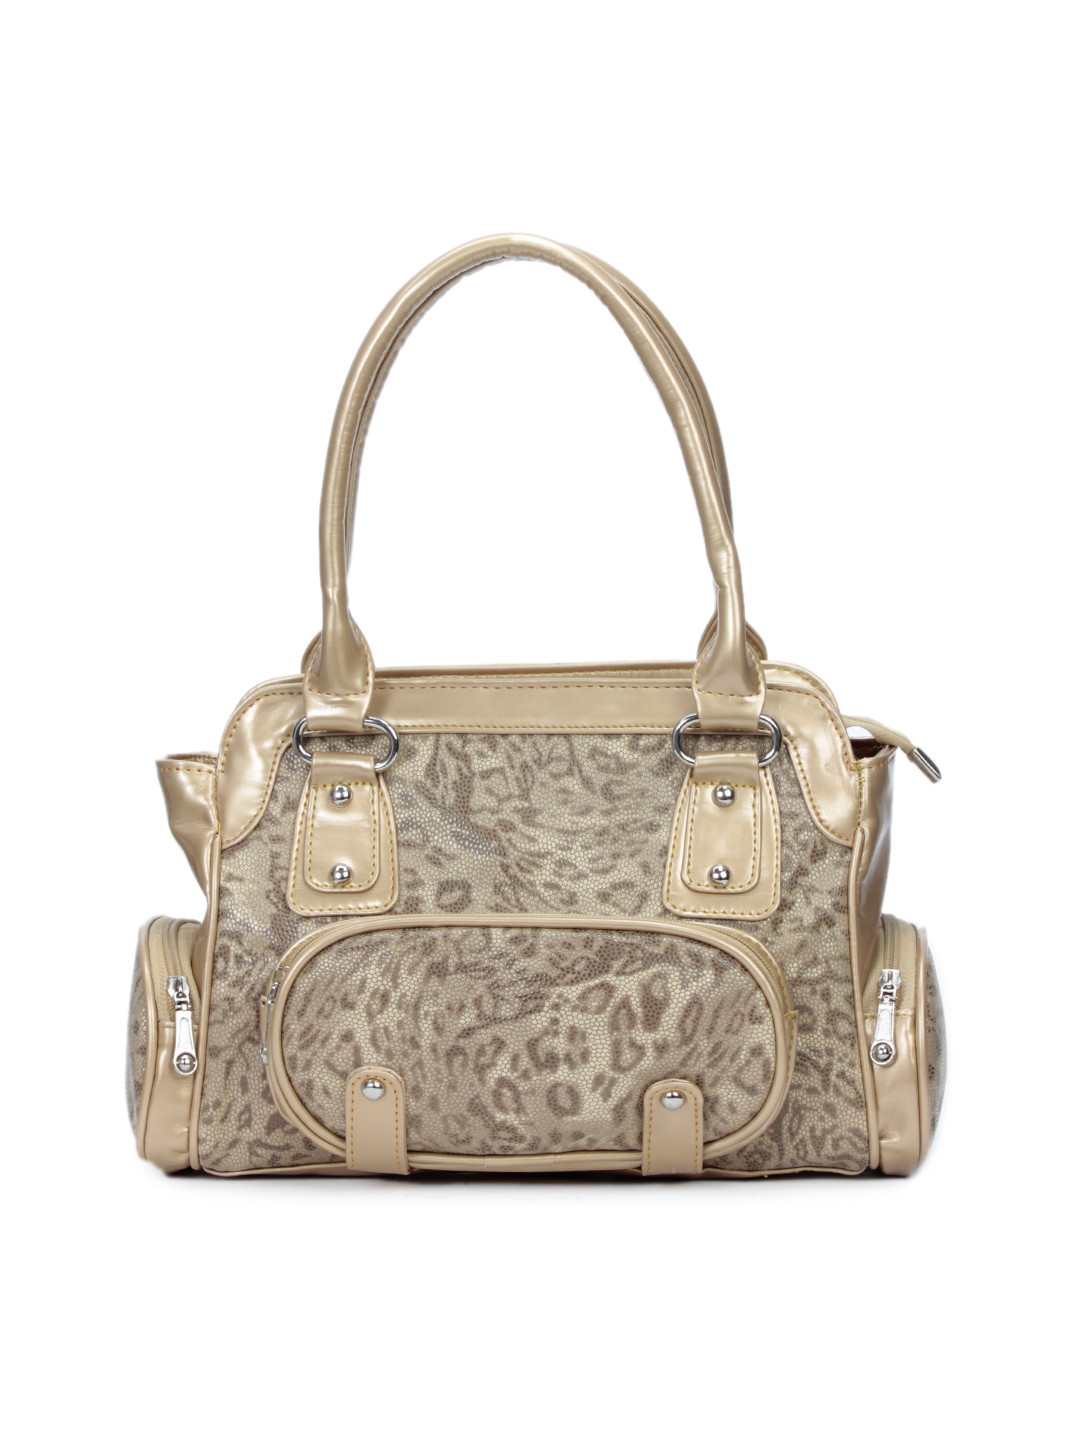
Spice Art Women Leatherette Gold Handbag
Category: Accessories / Bags / Handbags
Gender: Women
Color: Gold
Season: Winter 2015
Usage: Casual